ATB Financial

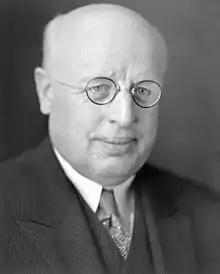
Premier William Aberhart

The Alberta Treasury Branches were created by the Social Credit government of Premier William Aberhart in 1938, with its roots dating back to political unrest in 1917 arising from the unmet credit demands of the West. Prior to ATB Financial's formation, Aberhart and Social Credit swept into power in the 1935 Alberta election in a wave of unrest following scandals surrounding the United Farmers Premier John Edward Brownlee. Aberhart's government sought radical monetary reform in a province which was devastated by the Great Depression, as well as greater economic autonomy from both the federal government and financial institutions based largely in Toronto and Montréal.